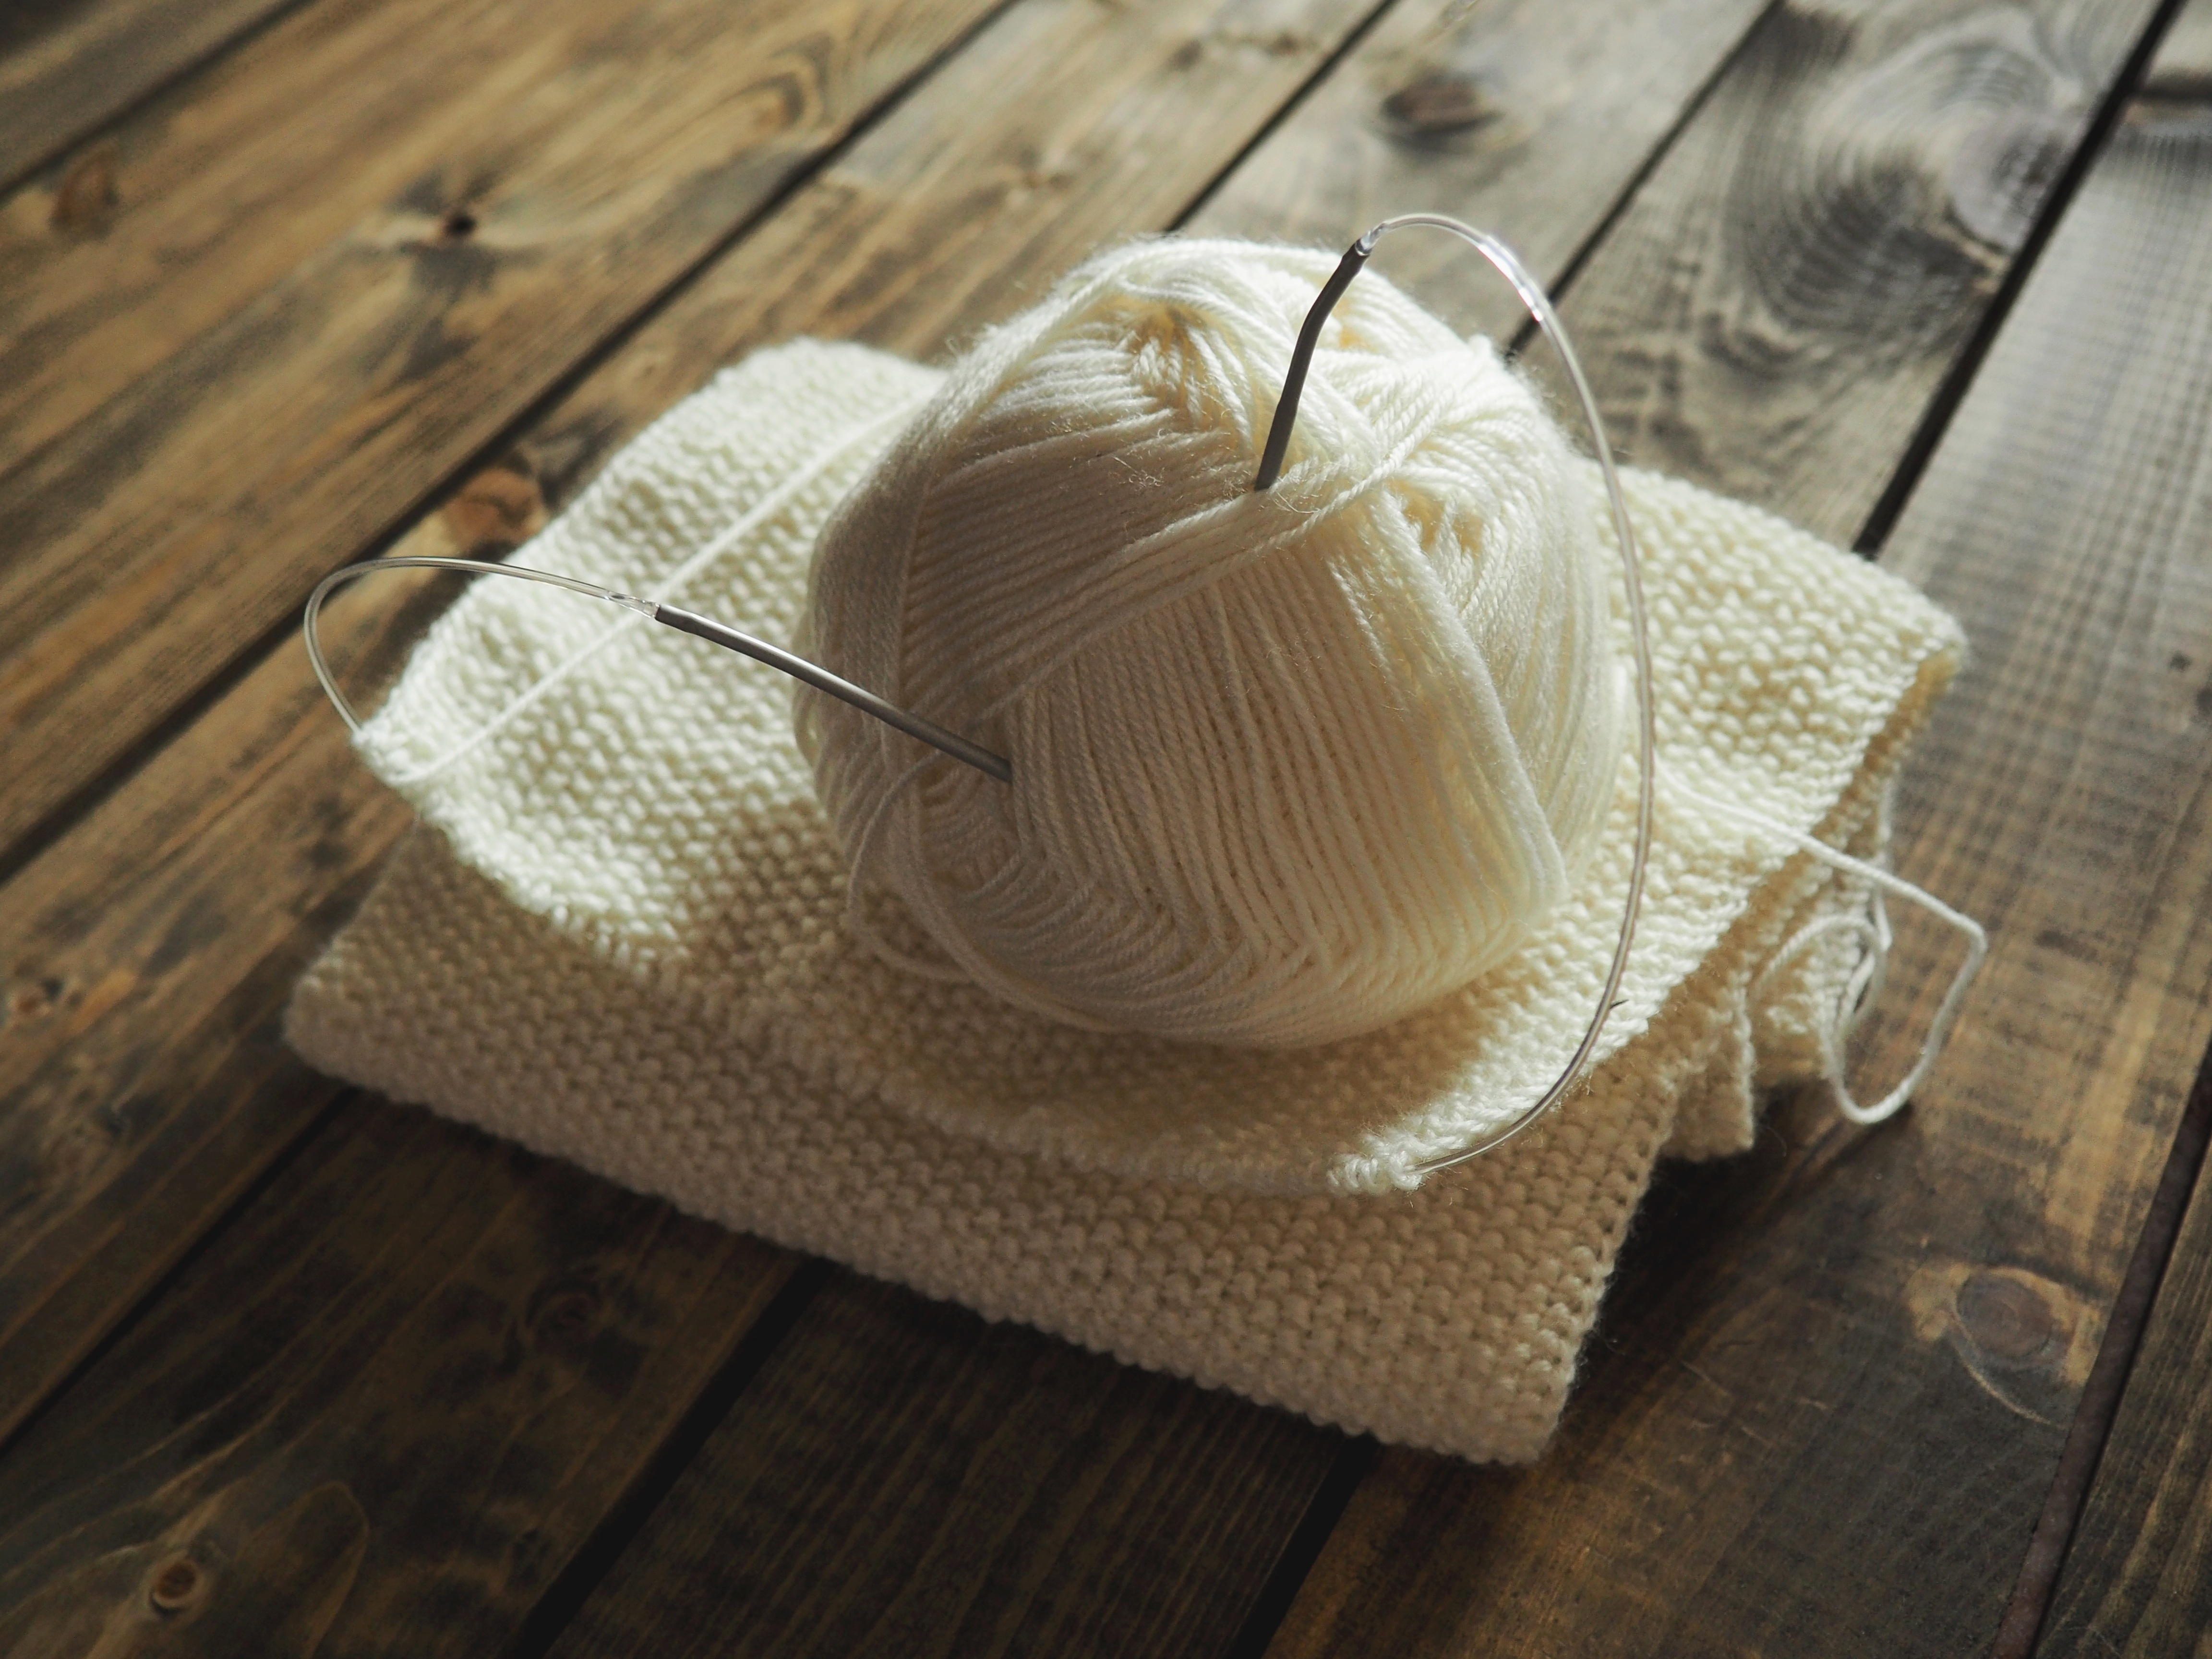
wood, flower, vacation, leisure, yarn, tablecloth, thread, knitting, textile, art, relaxation, needles, passion, comfort, hobby, tangle, life style, needlework, pastime, fashion accessory, a loop, to knit